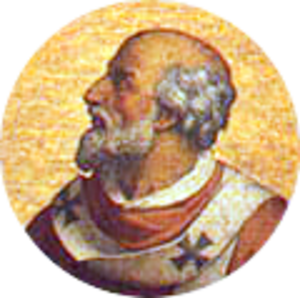
Les tombes papales dans l'ancienne basilique Saint-Pierre, alors appelée basilique de Constantin, se situaient à l'emplacement de la Basilique Saint-Pierre du Vatican. Elles sont construites à partir du Vᵉ siècle jusqu'au XVIᵉ siècle. La majorité de ces tombes a été détruite entre le XVIᵉ siècle et le XVIIᵉ siècle, en raison de la démolition de la vieille basilique Saint-Pierre, à l'exception d'une tombe détruite lors du Sac de Rome par les Sarrasins. Le reste a été transféré, pour une partie dans la basilique, moderne, de Saint-Pierre du Vatican, implantée sur le site de la basilique primitive mais aussi, pour quelques-unes, dans d'autres églises de Rome.
Étienne VIII, né à Rome, est pape du 14 juillet 939 à octobre 942, pendant 3 ans et 3 mois.
Cette page dresse une liste de personnalités mortes au cours de l'année 942 :